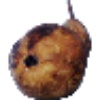
Label: pear_abate